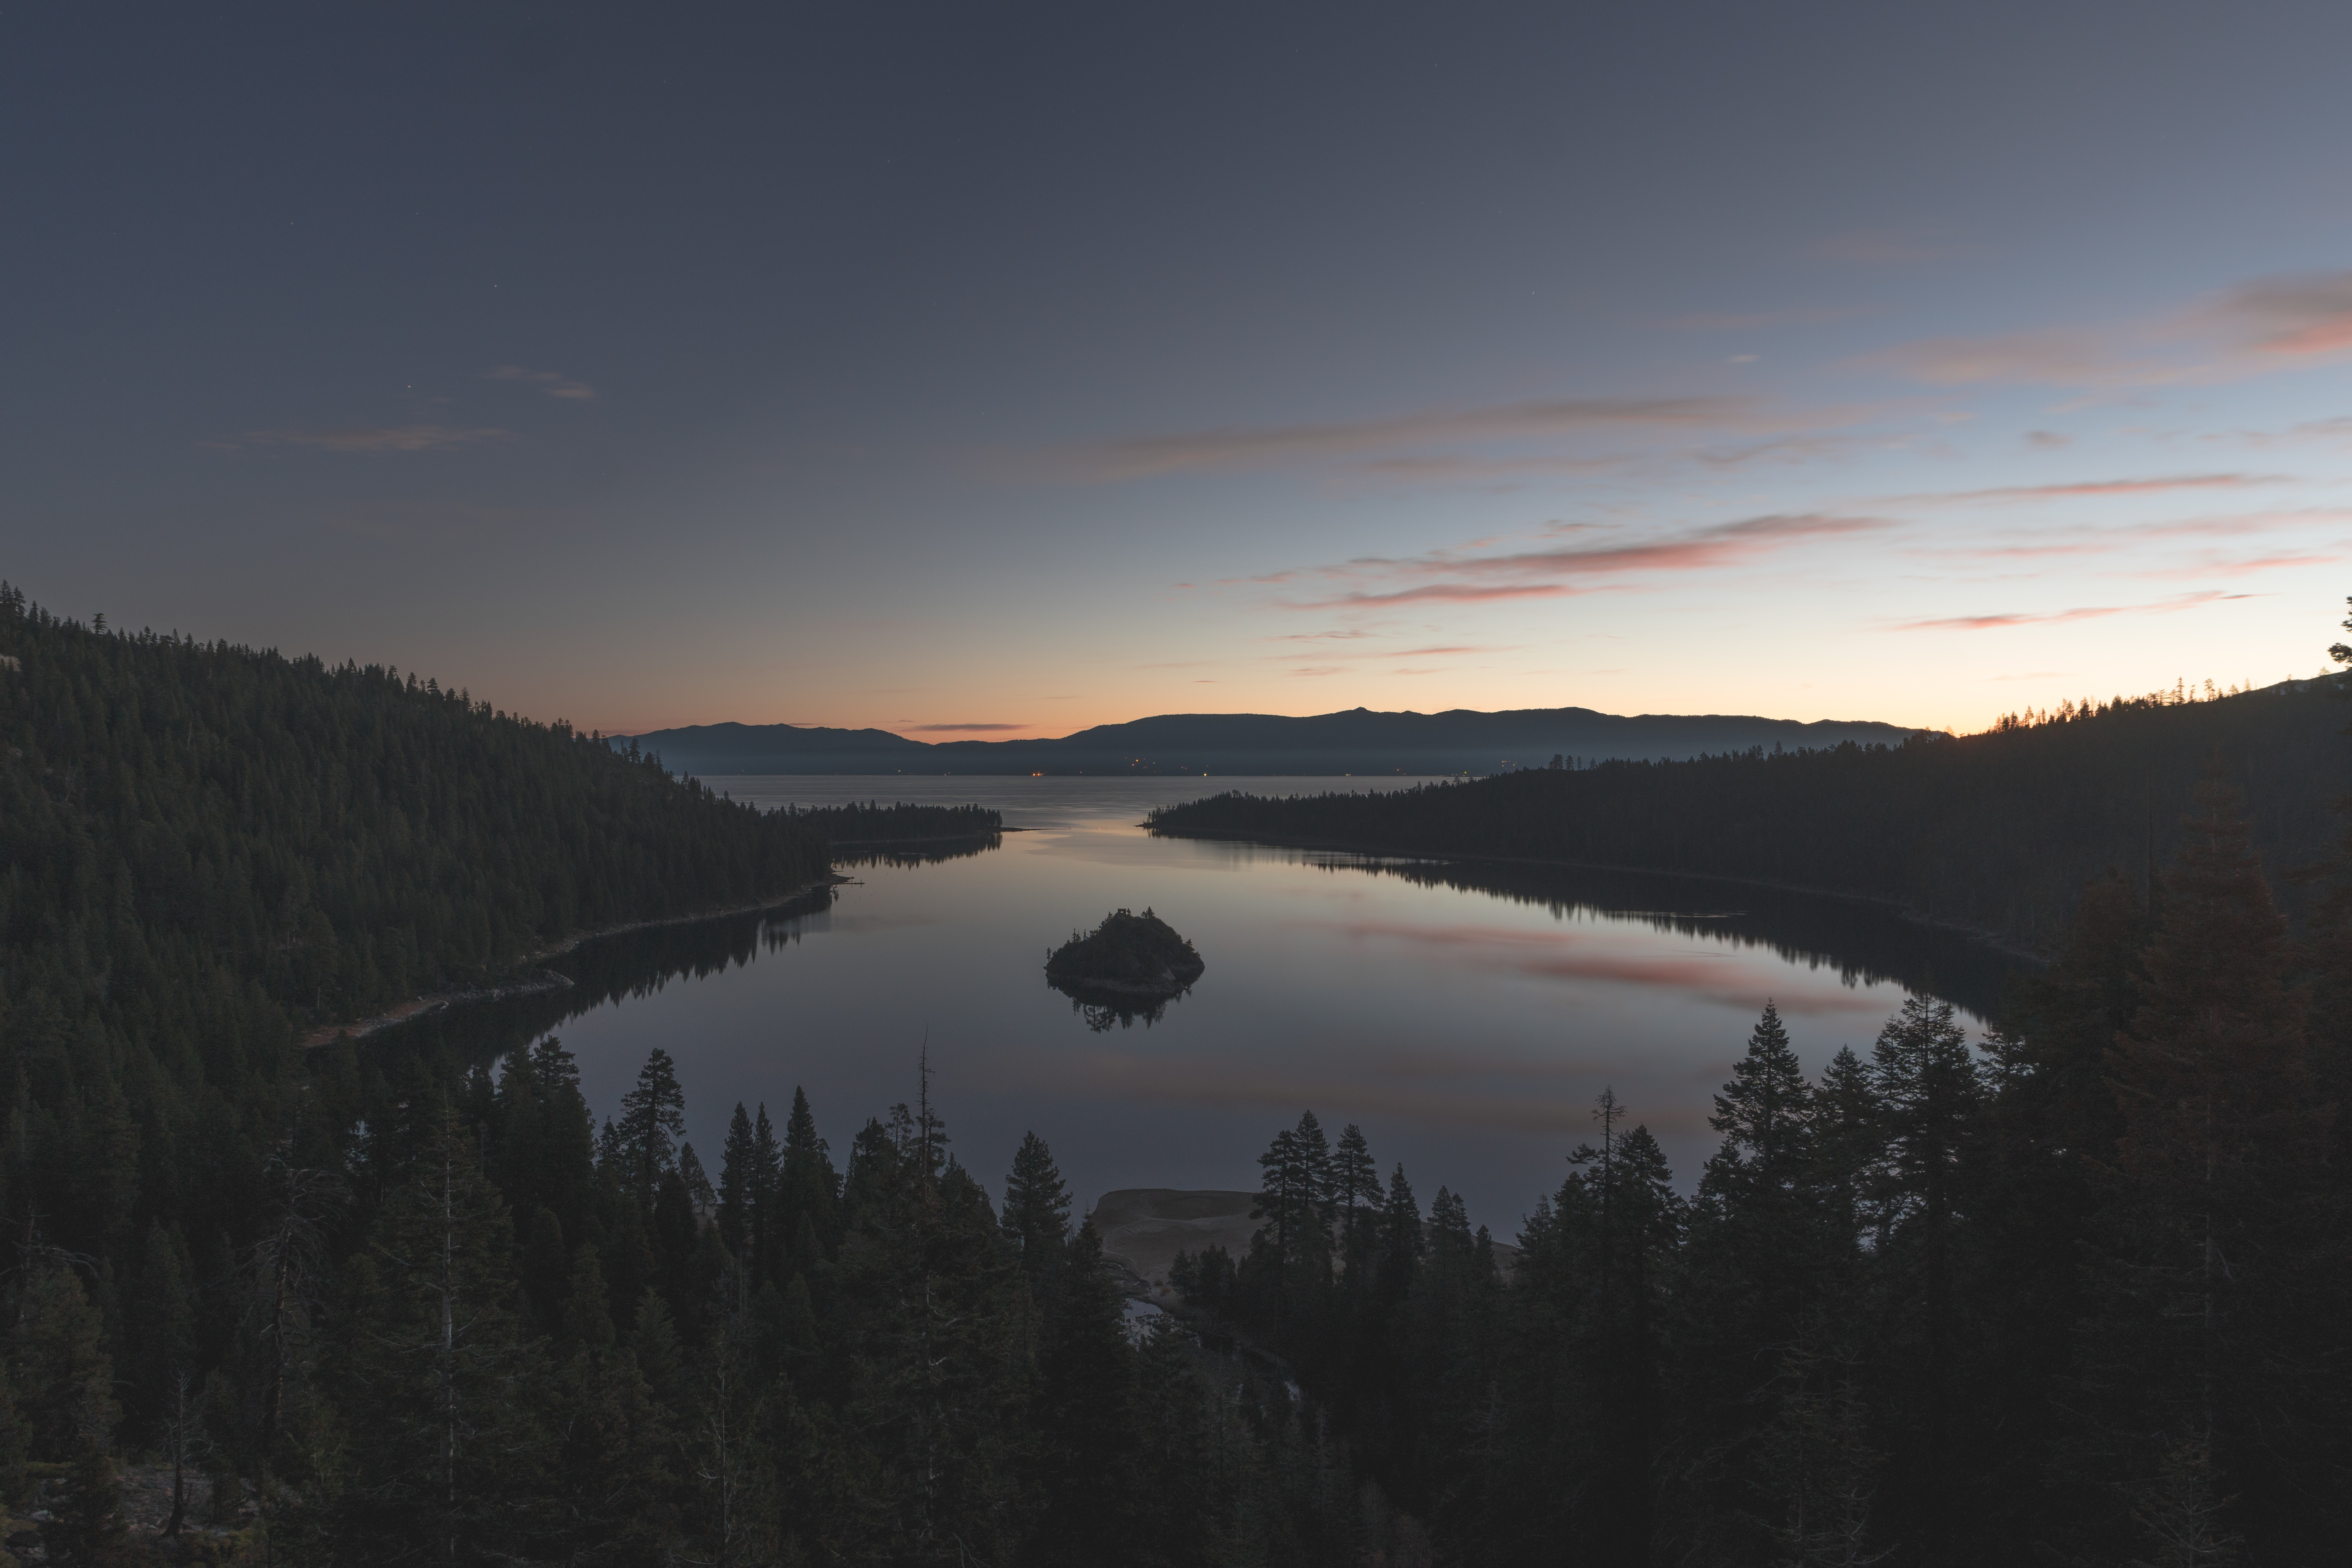
tree, nature, forest, mountain, cloud, sunrise, sunset, mist, morning, lake, dawn, river, dusk, evening, reflection, island, reservoir, body of water, loch, atmospheric phenomenon, mountainous landforms